Charles Mower

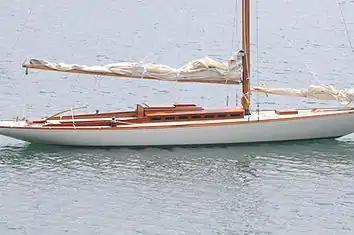

Tops-O-Cotton won a number of races in her early years in Milwaukee, before being sold to a Chicago sailor and then to Bob Jacobsen and his father. Jacobsen sailed Tops-O-Cotton for over 30 years, making her a familiar sight in the Montrose Harbor, and Chicago sailing circles generally. In 1998 she was purchased by Carl Hammer, who converted her to glass covered cypress planking. She is still harbored in Montrose Harbor, Chicago, Illinois. In 2008 she was donated to the Wisconsin Maritime Museum in Manitowoc, WI